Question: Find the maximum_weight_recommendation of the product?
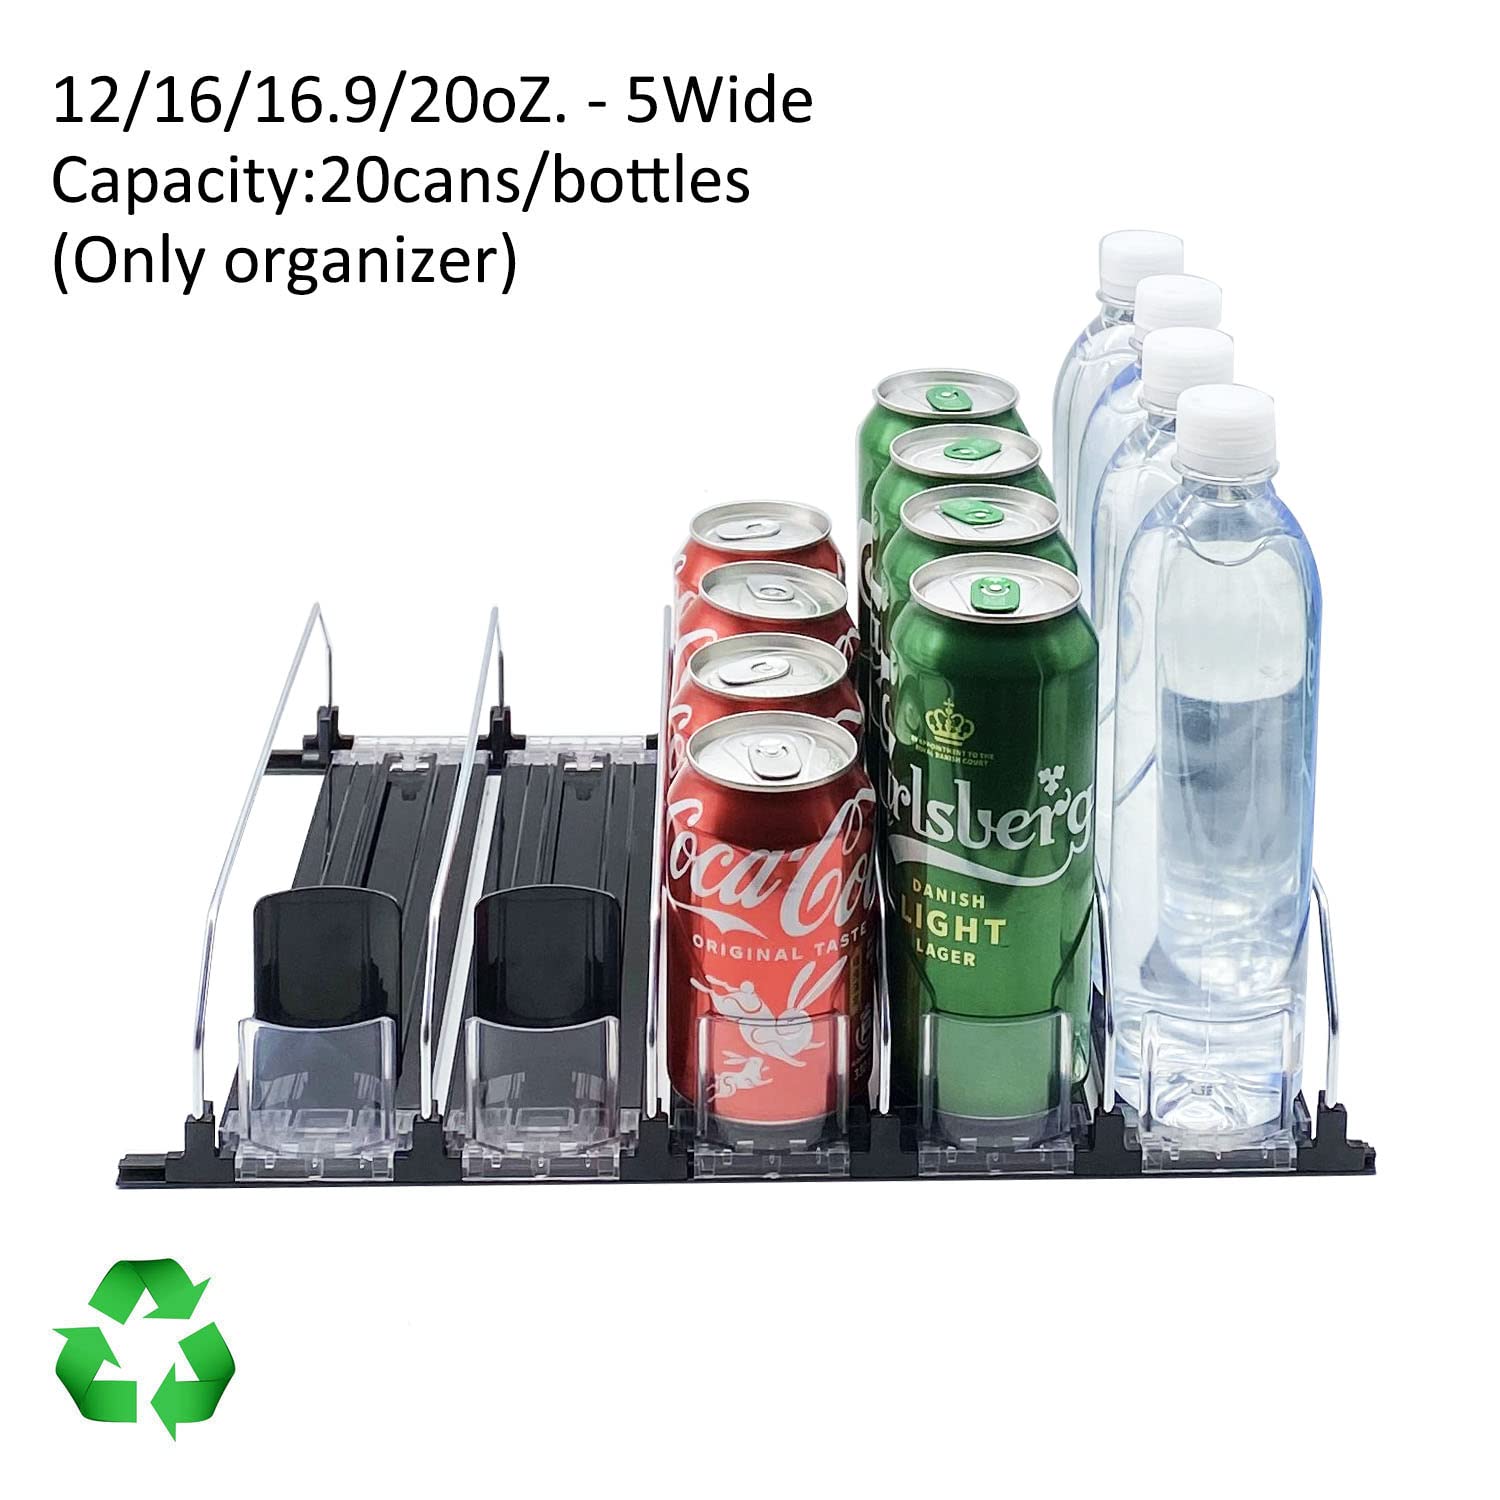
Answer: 20.0 ounce